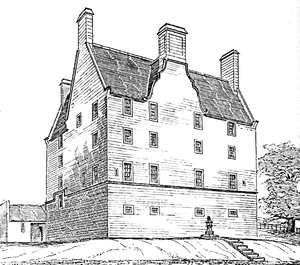
Cette liste recense les principaux châteaux du council area de Fife en Écosse.